Monk

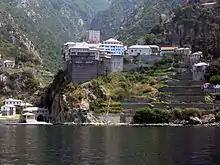
Monastery of St. Dionysius on Mount Athos

Benedict pointed out in his rule stability, conversion of life and obedience as promises. Obedience calls for the monk to obey Christ, as represented by the superior person of the monastery, which is an abbot or a prior. Conversion of life means, generally, that the monk converts himself to the way of a monk, which is death to self and to the world and life to God and to his work. A monk is to be an instrument of God's work. Stability entails that the monk commit himself to the monastery for the remainder of his life, and so, upon death, will be buried at its cemetery. The vow of stability "(stabilitas loci)" is unique to Benedictines.